American Samoa

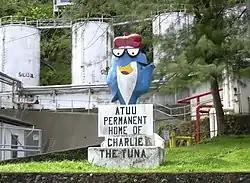
Mascot "Charlie the Tuna" at the StarKist cannery in Atuu

The Vailuluu seamount, an active submerged volcano, lies east of Taū in American Samoa. It was discovered in 1975 and has since been studied by an international team of scientists, contributing towards understanding of the Earth's fundamental processes. Growing inside the summit crater of Vailuluu is an active underwater volcanic cone, named after Samoa's goddess of war, Nafanua.